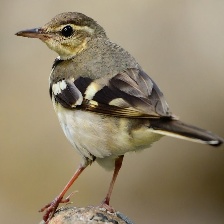
Species: FOREST WAGTAIL
Scientific name: DENDRONANTHUS INDICUS